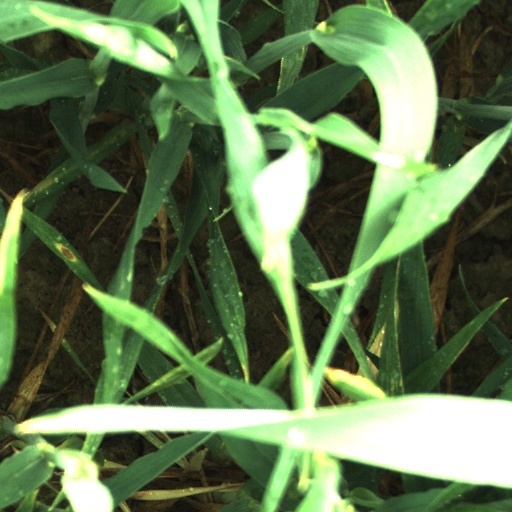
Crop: wheat